Edward Antoine Bellande

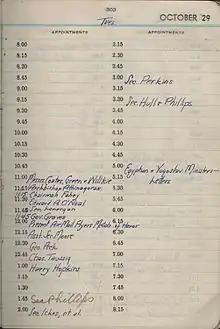
Daily appointment log for FDR showing appointment to present medal to 8 Airmail Flyers

On 10 February 1933 during a night flight from San Francisco to Los Angeles, California a routine flight took a turn for the worse. Just after passing over Delano at an altitude of about 2000 feet, co-pilot Berkenkamp was in the cabin speaking with a passenger when one of them saw smoke coming from a cabin heater vent. Berkenkamp immediately went forward to notified Pilot Bellande and then returned to the cabin to see what could be done. Edded turned for Bakersfield and "gave it the gun" increasing speed to suit the emergency. Berkenkamp kicked a hole in the floor to access fire, troubled by the ease at which the floor gave way indicating the fire was far worse than he had thought. Berkenkamp used the onboard fire extinguisher but the fire was too extensive. The quick thinking Berkenkamp then began using seat cushions to try and smother the fire but the fire would just break out in a different area. Eddie landed the plane at the Kern County Airport at full speed and brought it to a full stop using the breaks. Berkenkamp had the door open in a second and let the six passengers out. A Mrs Adalaid Helwig, of Berkeley, was the last passenger out and her clothes were smoldering badly. Fellow passengers were able to extinguish her clothing and she was rushed to San Joaquin Hospital in serious but not life-threatening condition. Other passengers on the plane were Paul Mertz of Wildwood, N.J., W.A. Trout of Los Angeles, Mrs A. J. Pyle of Southgate, Mrs. Jerry Roberts of San Francisco, and Mrs. W. D. Bush of San Francisco.